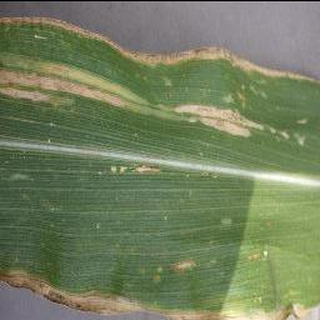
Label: corn_cercospora_leaf_spot